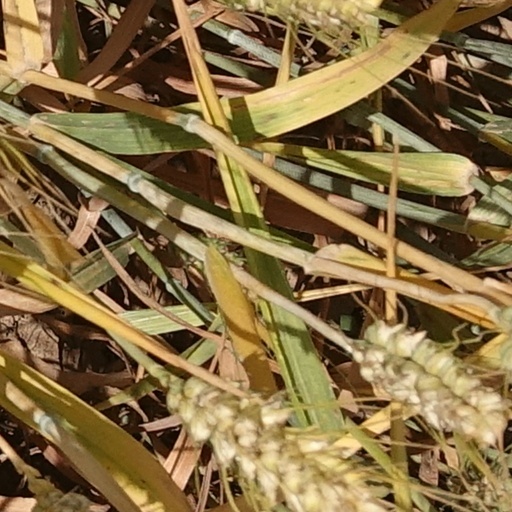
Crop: wheat